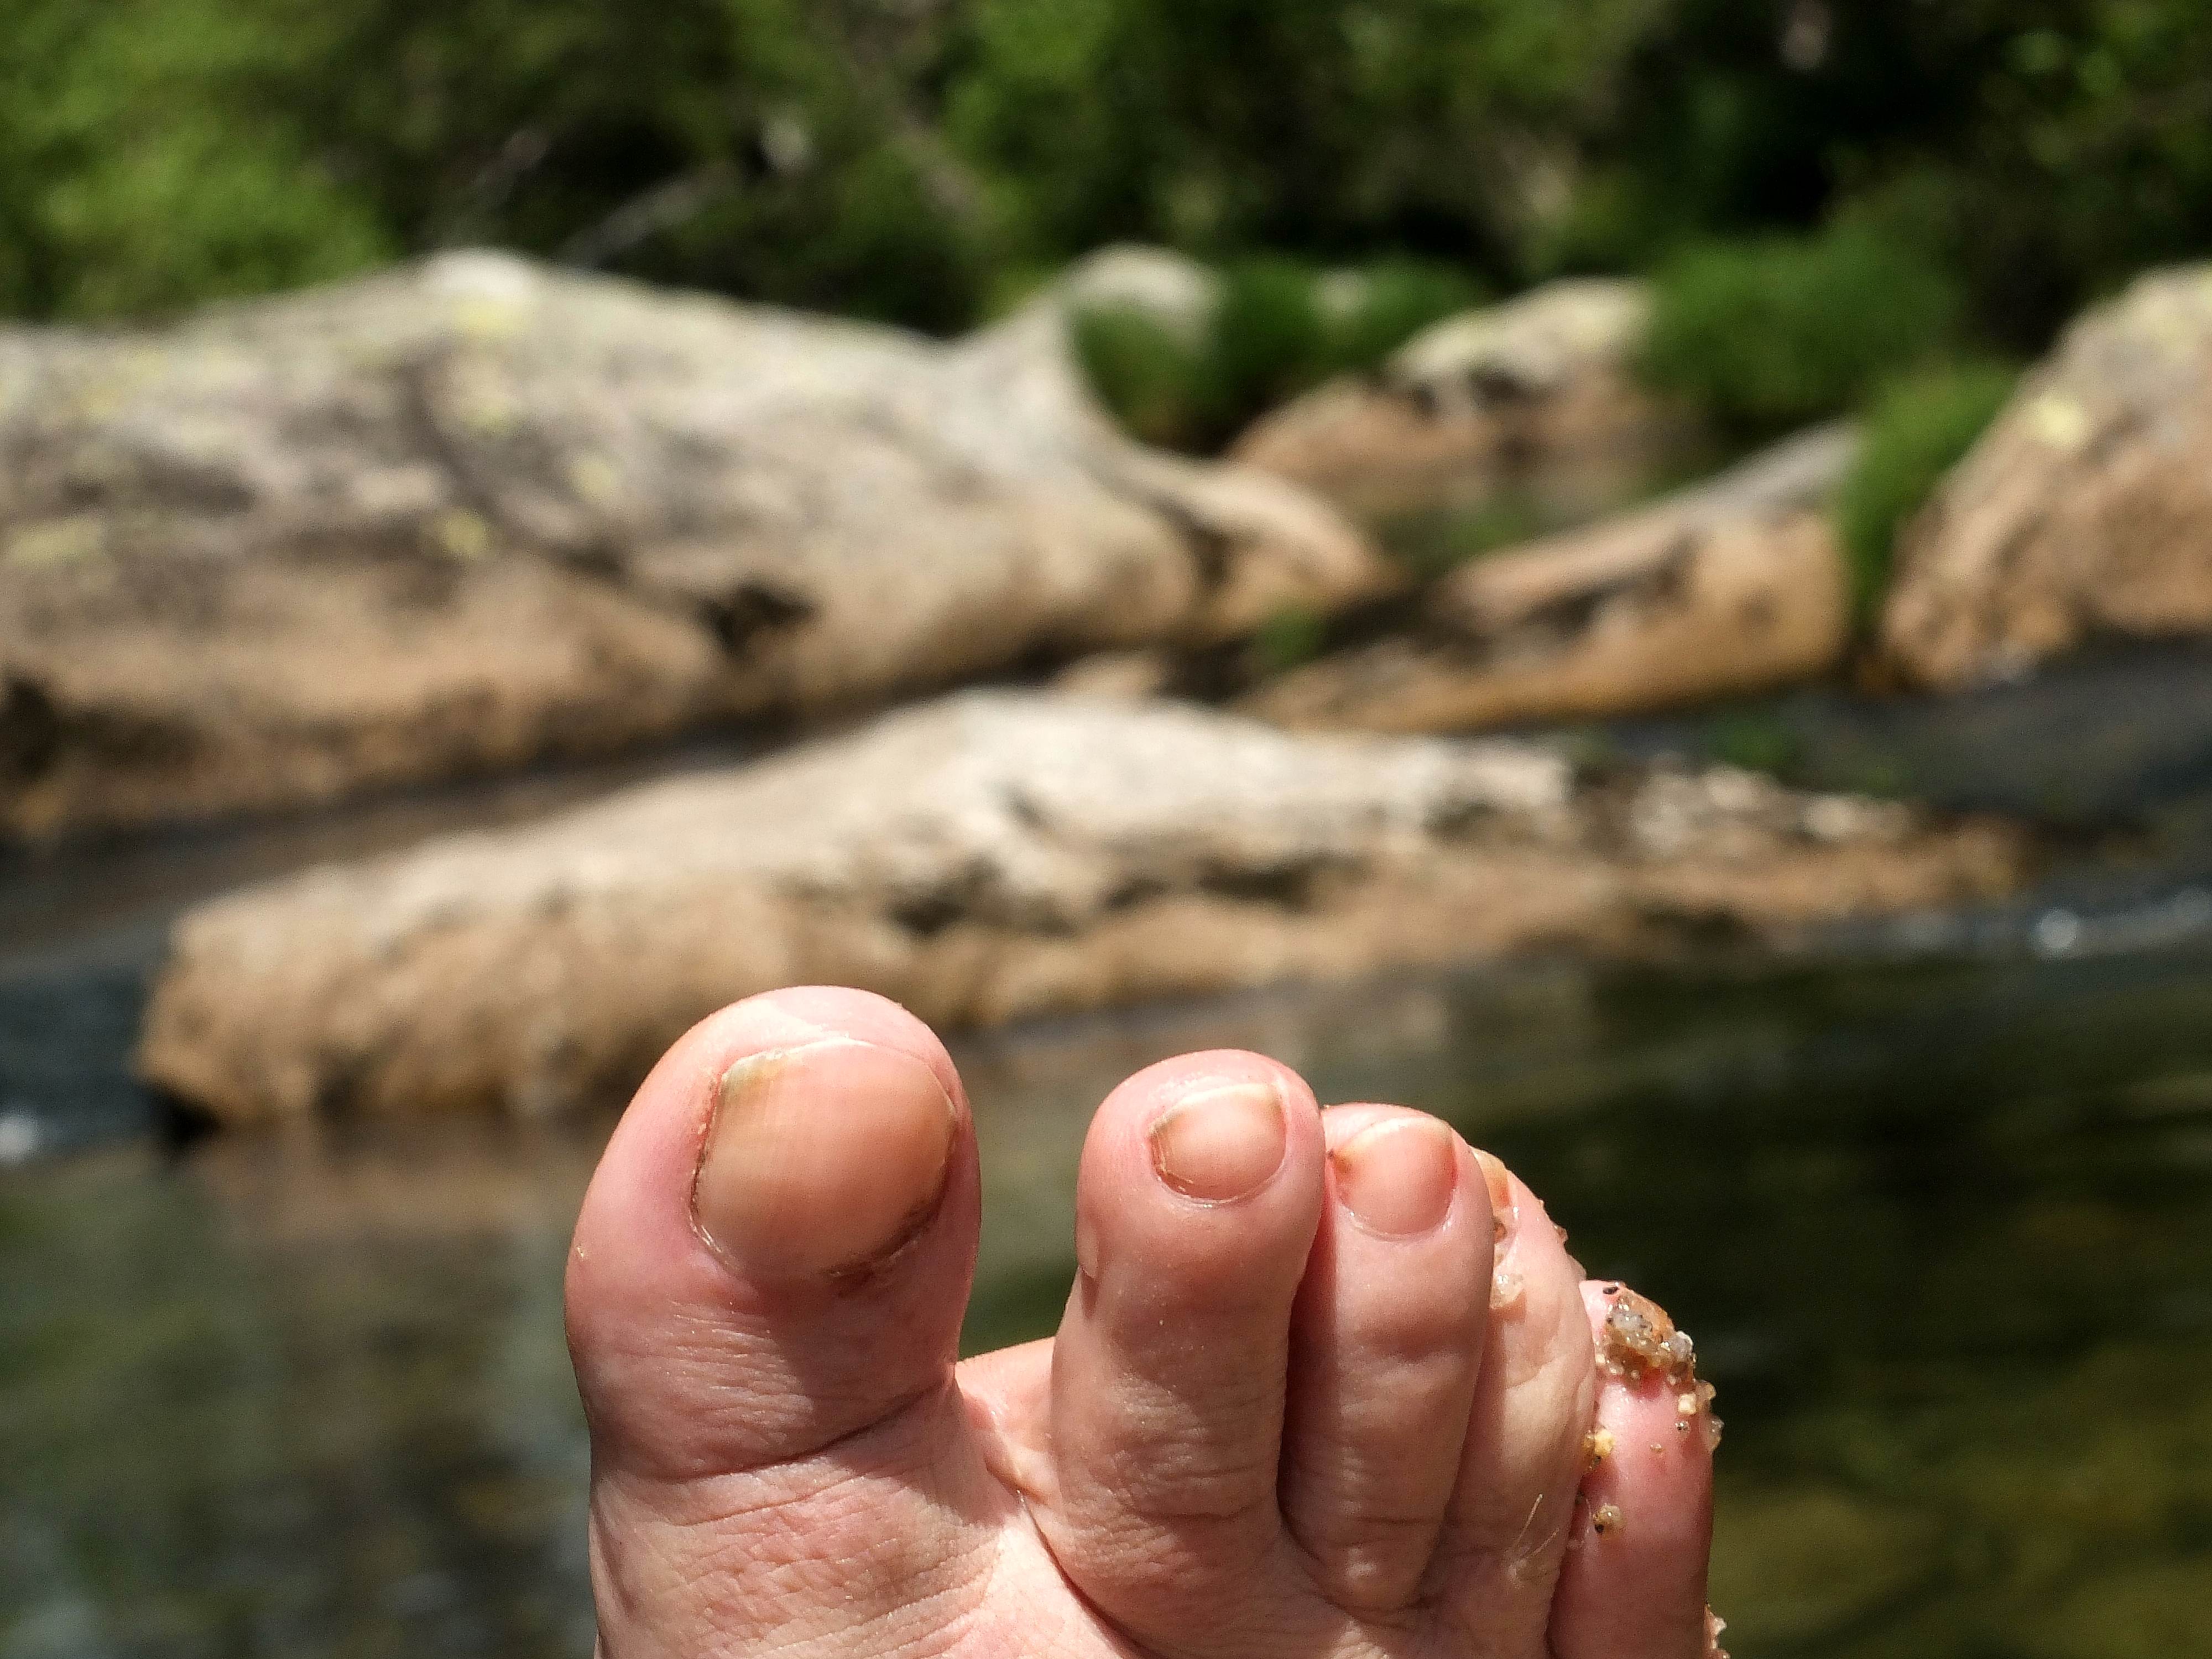
hand, nature, rock, leg, human body, galicia, pontevedra, espana, ggl1, gaby1, varios, some, fujifilmxs1, pontevedragaliciaespa a